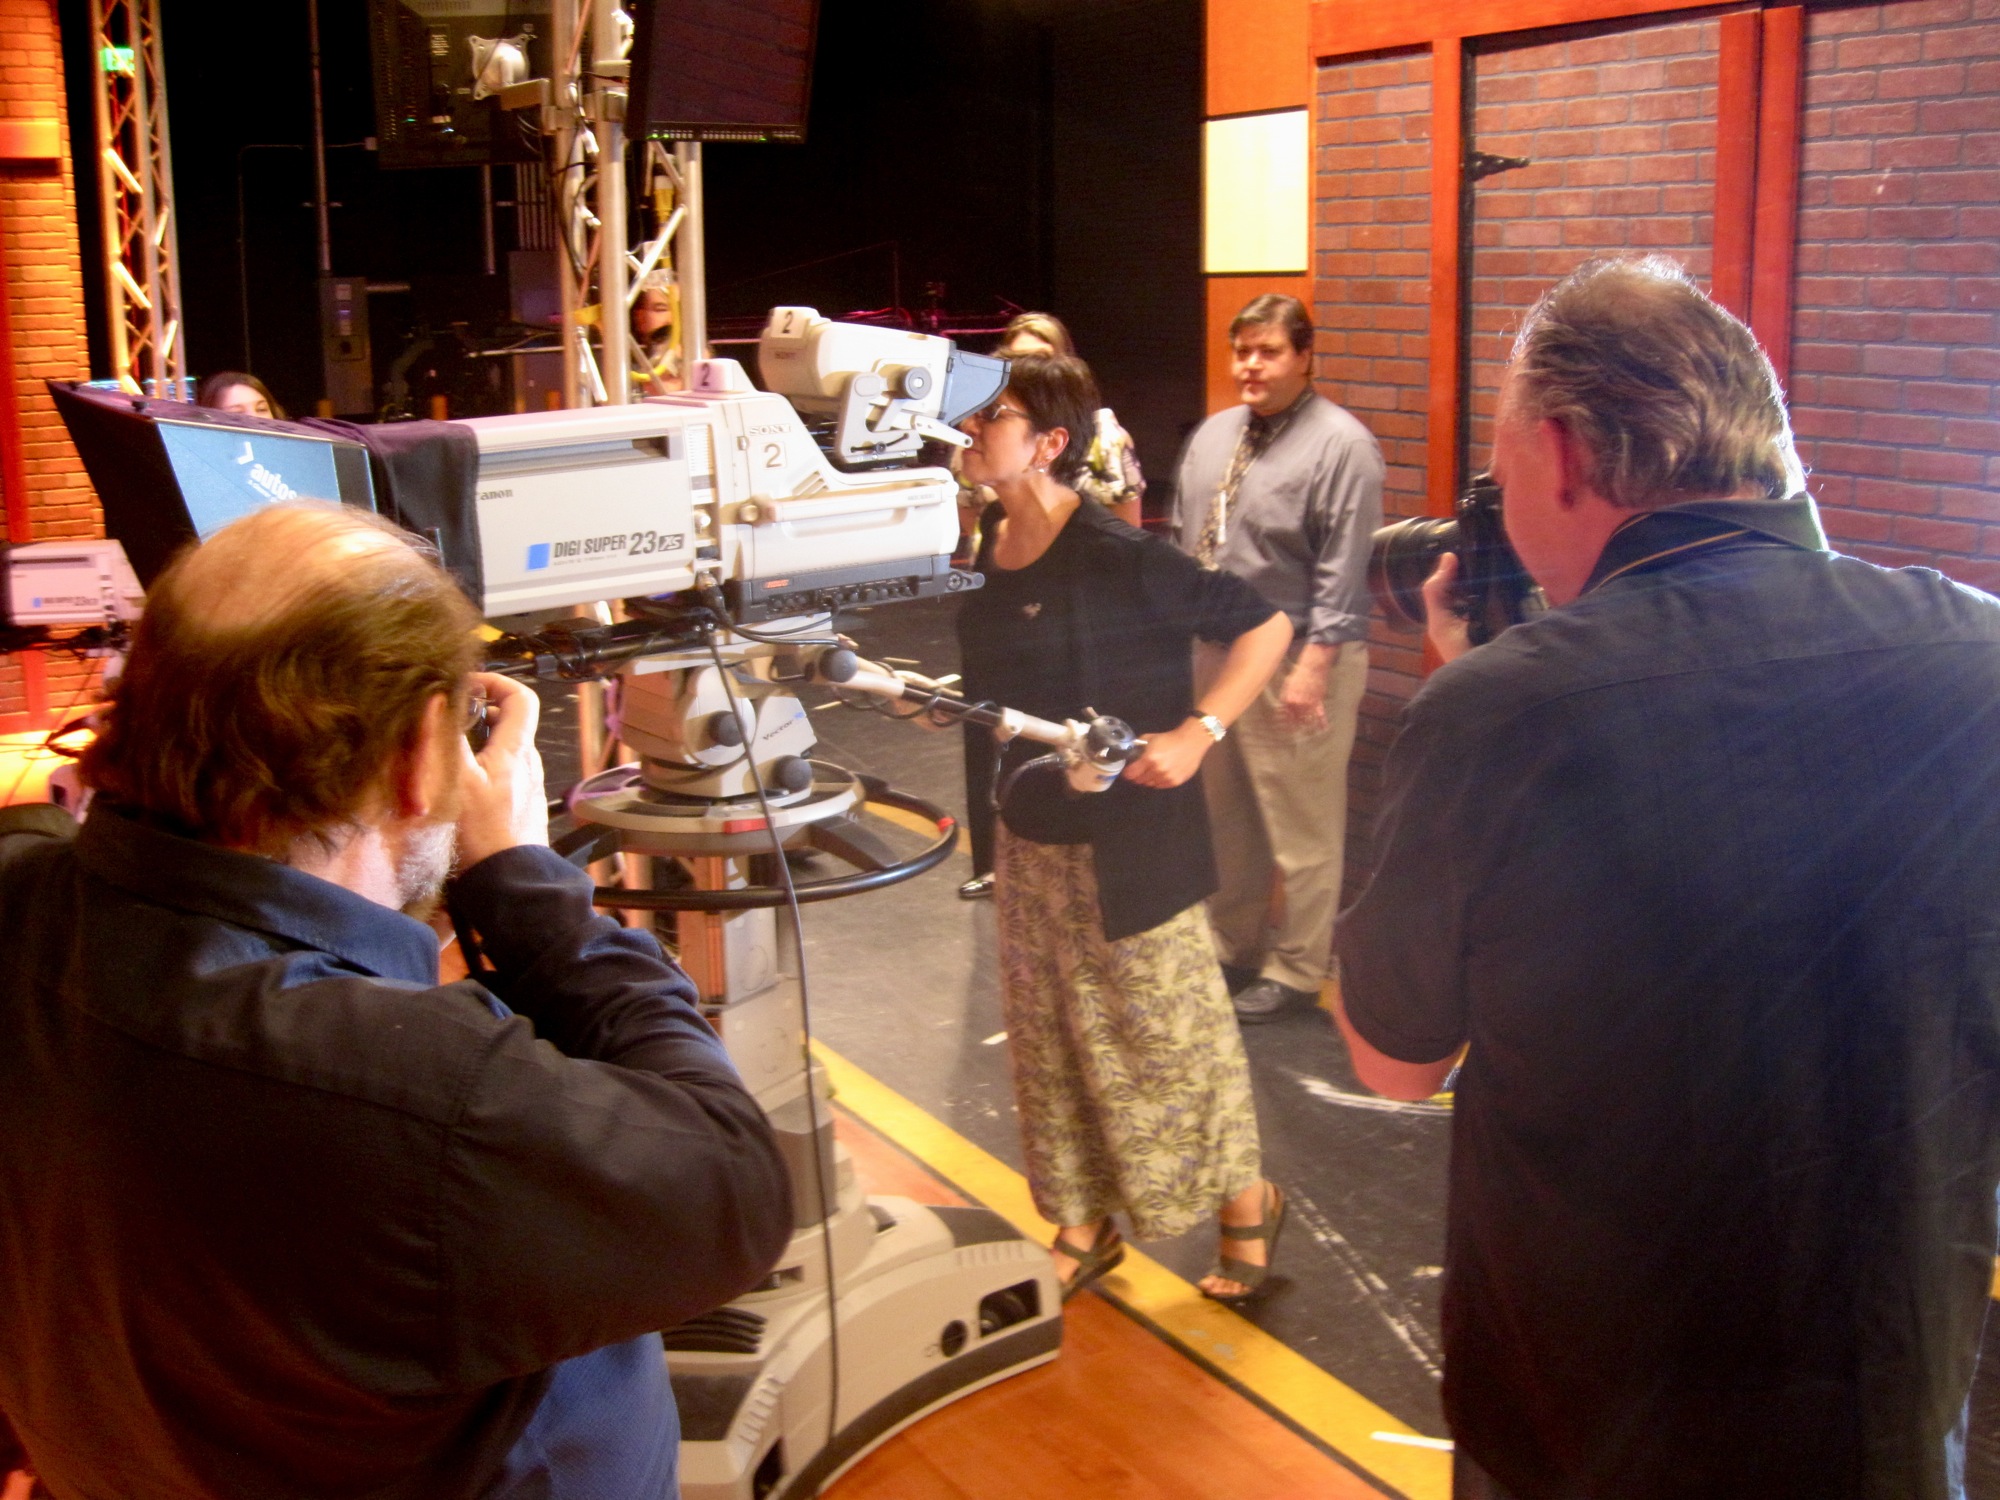
recreation, communication, nmc, florida, orlando, nmcfullsail, electronic device